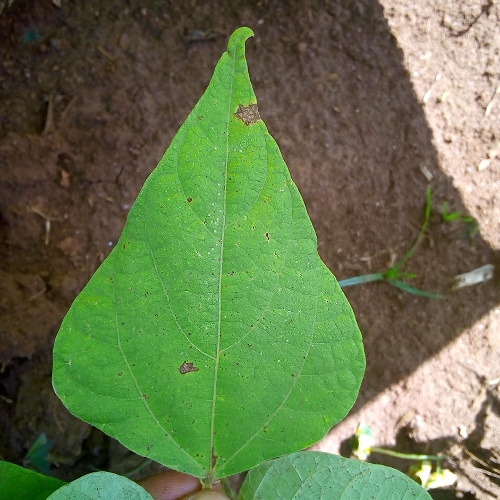
Leaf condition: angular_leaf_spot